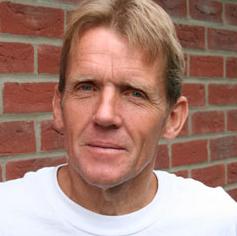
Age: 55